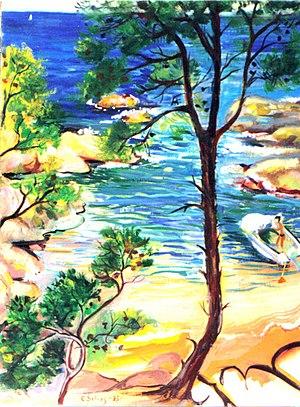
Costa Brava, Platja d'Aro 1985 huile peinte par Carmen Selves Photo libérée du droit d'auteur
Carmen Selves, née Maria Carmen Selvas Baltierrez à Manresa le 4 janvier 1931, est une peintre catalane contemporaine.